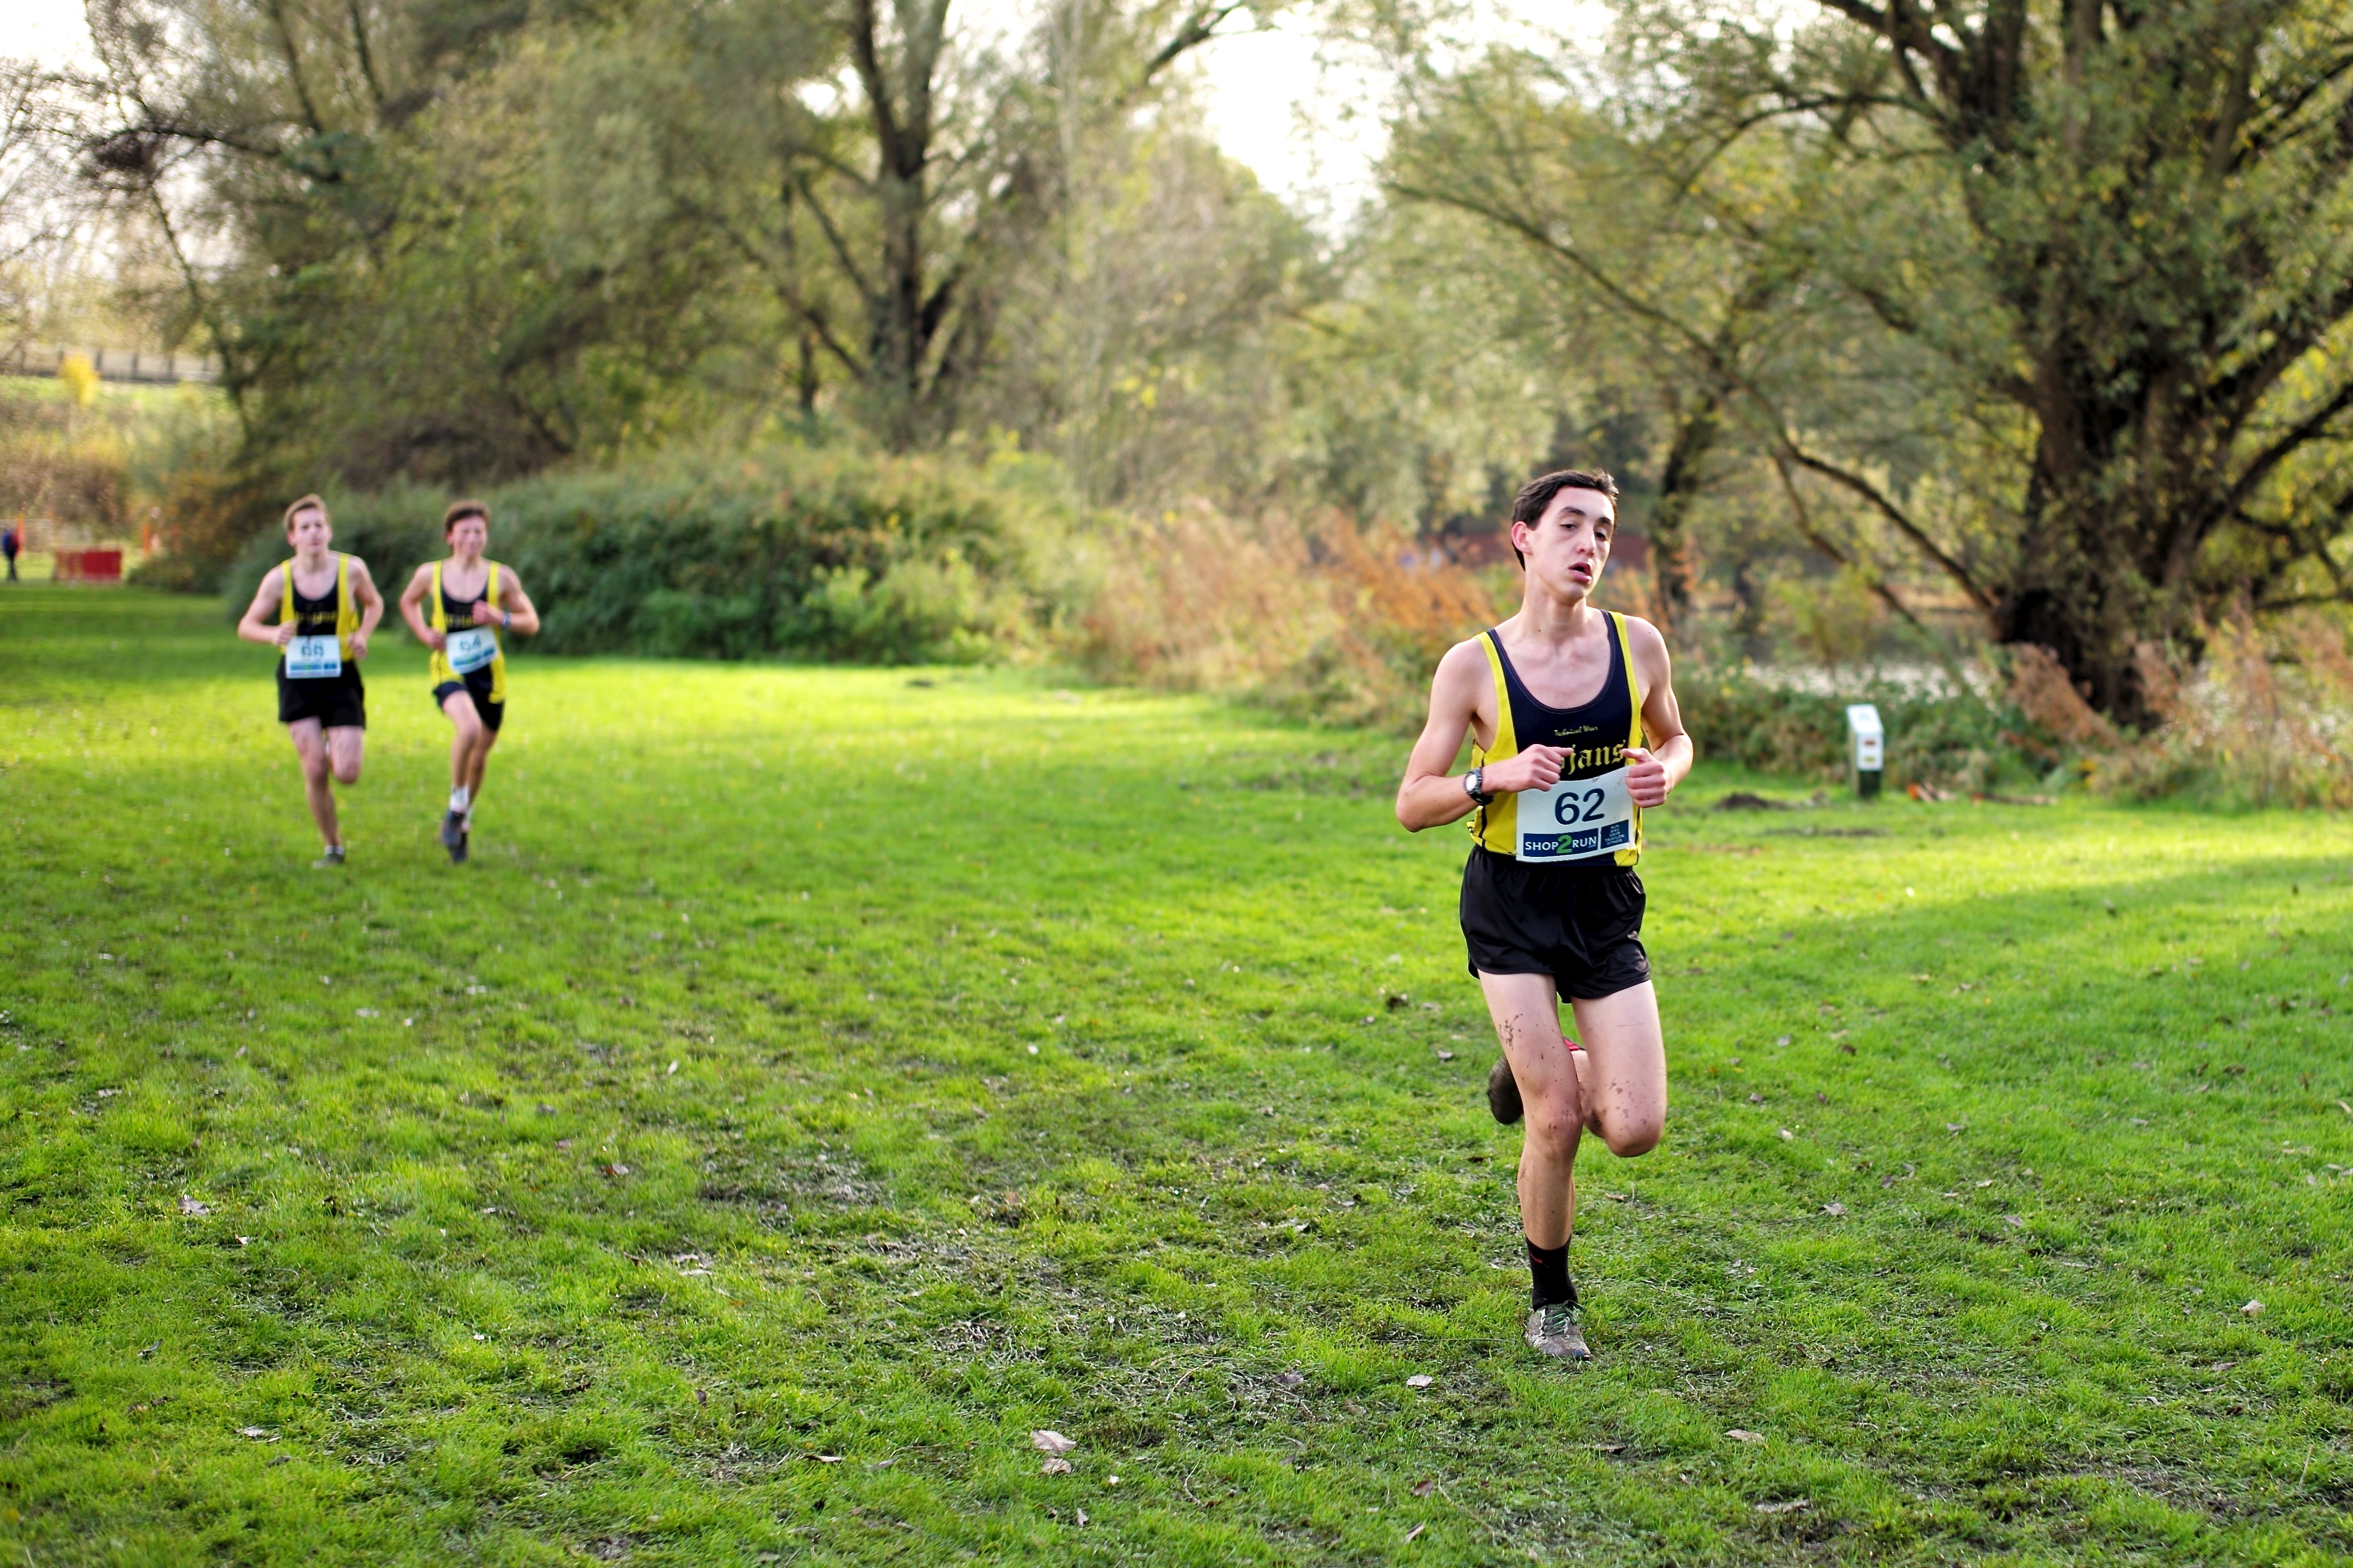
person, trail, running, recreation, jogging, race, sports, endurance, athletics, physical exercise, outdoor recreation, human action, ultramarathon, duathlon, cross country running, cross country cycling